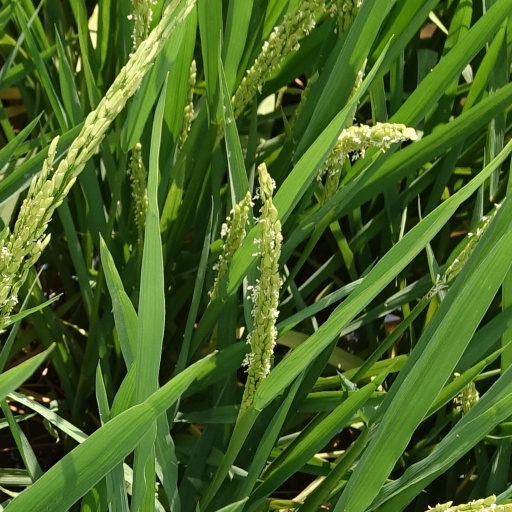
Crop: rice